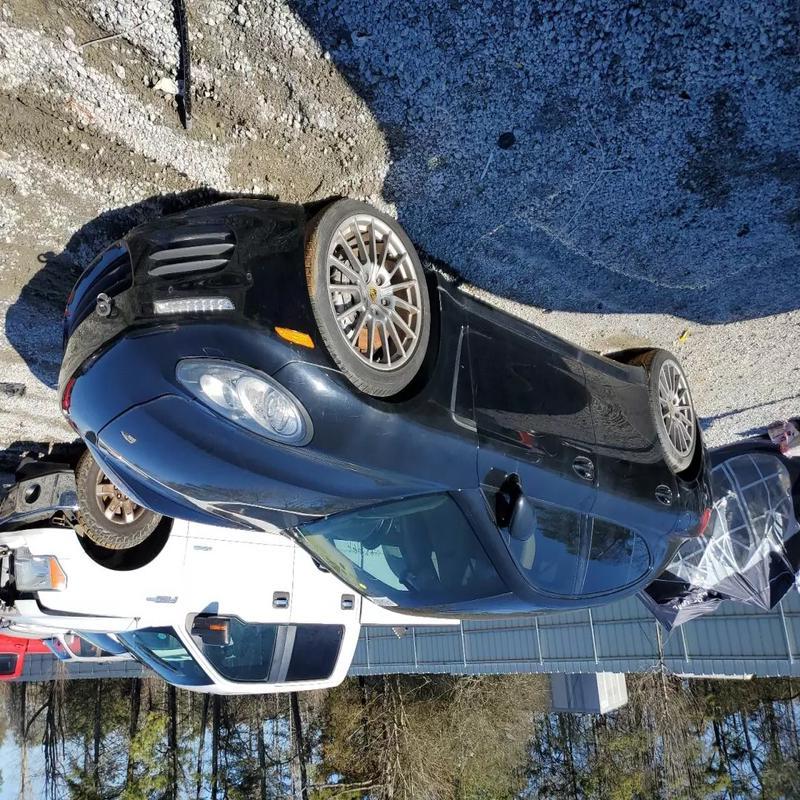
Aucun dommage détecté.
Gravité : aucun